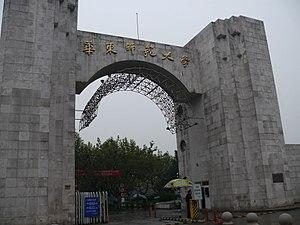
Portail d'entrée du campus de Putuo de l'Université Normale de la Chine de l'Est (Shanghai, Chine)